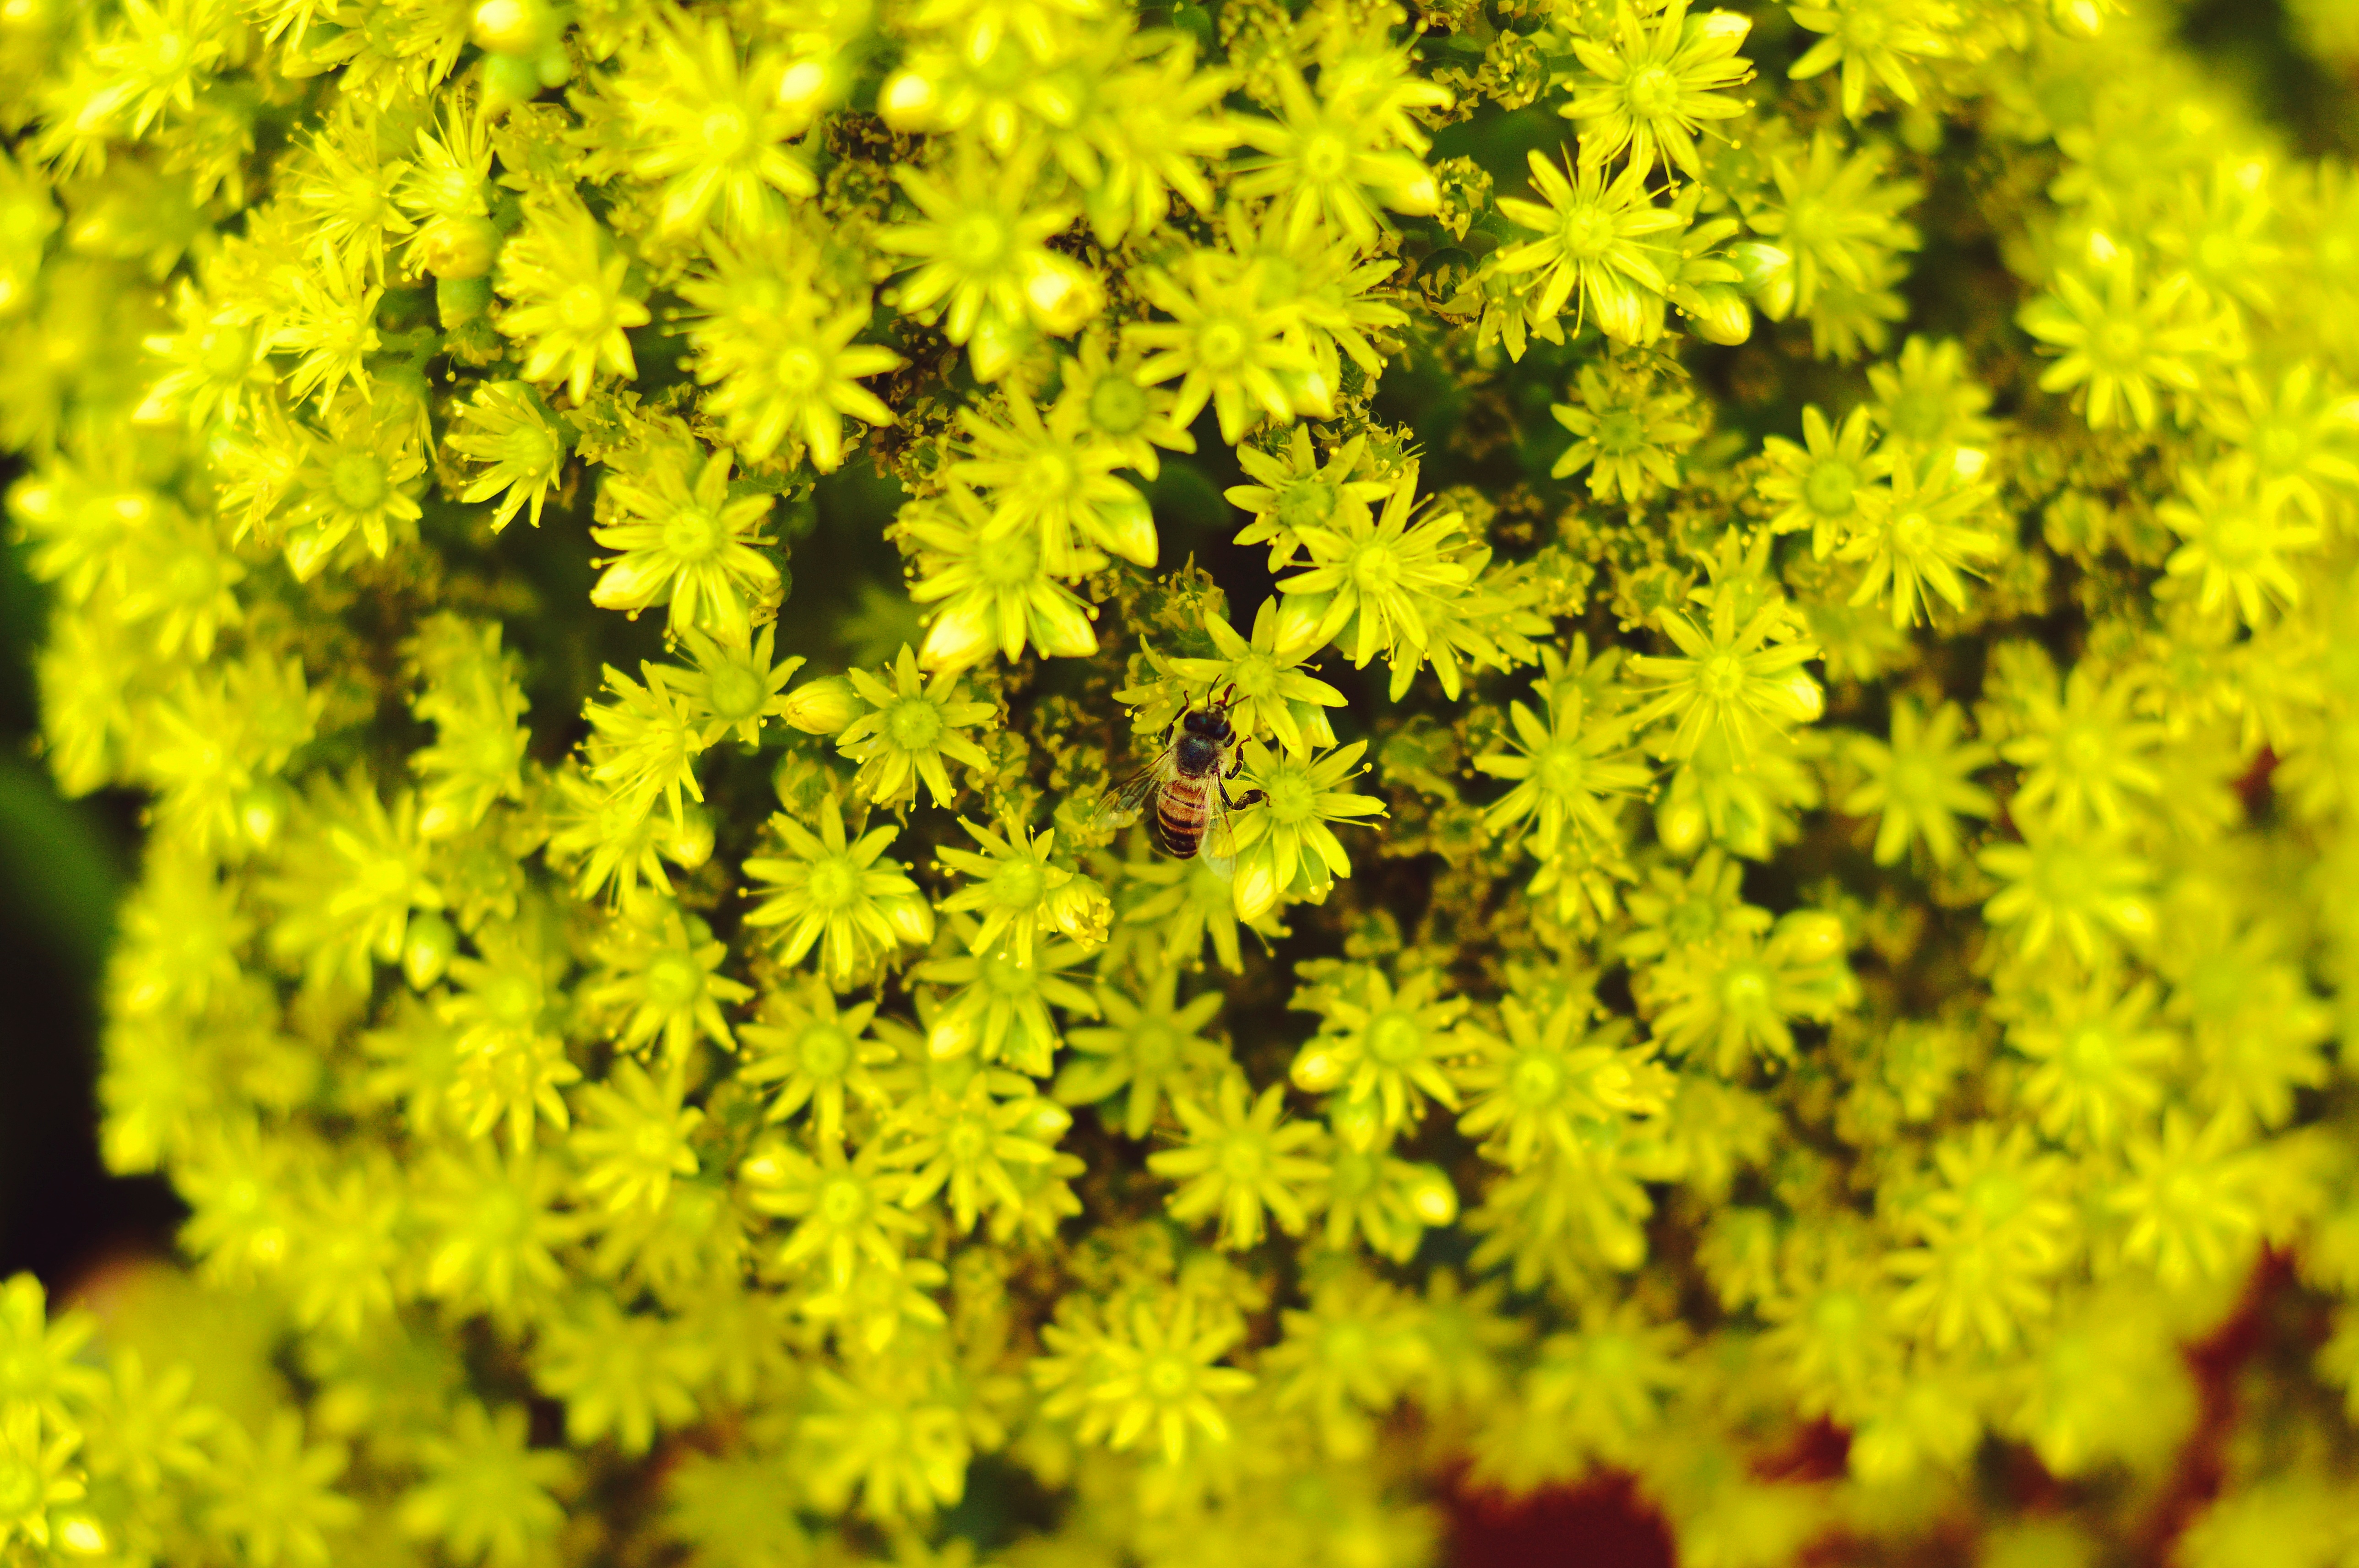
blossom, plant, leaf, flower, fly, moss, green, herb, botany, yellow, flora, wildflower, shrub, bee, mimosa, macro photography, flowering plant, annual plant, land plant, chrysanths